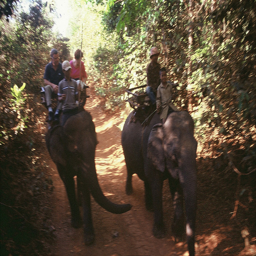
A group of people riding on the backs of two elephants.
a couple of elephants that have people on top of them
elephants carry a several passengers along a jungle road
Elephants and riders on dirt path in forest on sunny day.
two groups of people riding elephants through the woods